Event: Nepal Earthquake
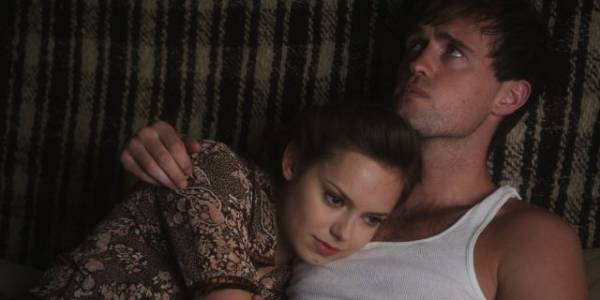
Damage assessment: no_damage